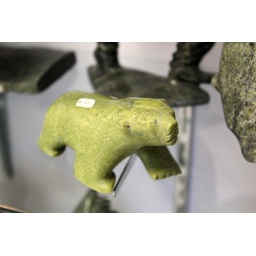
carving green bear in store